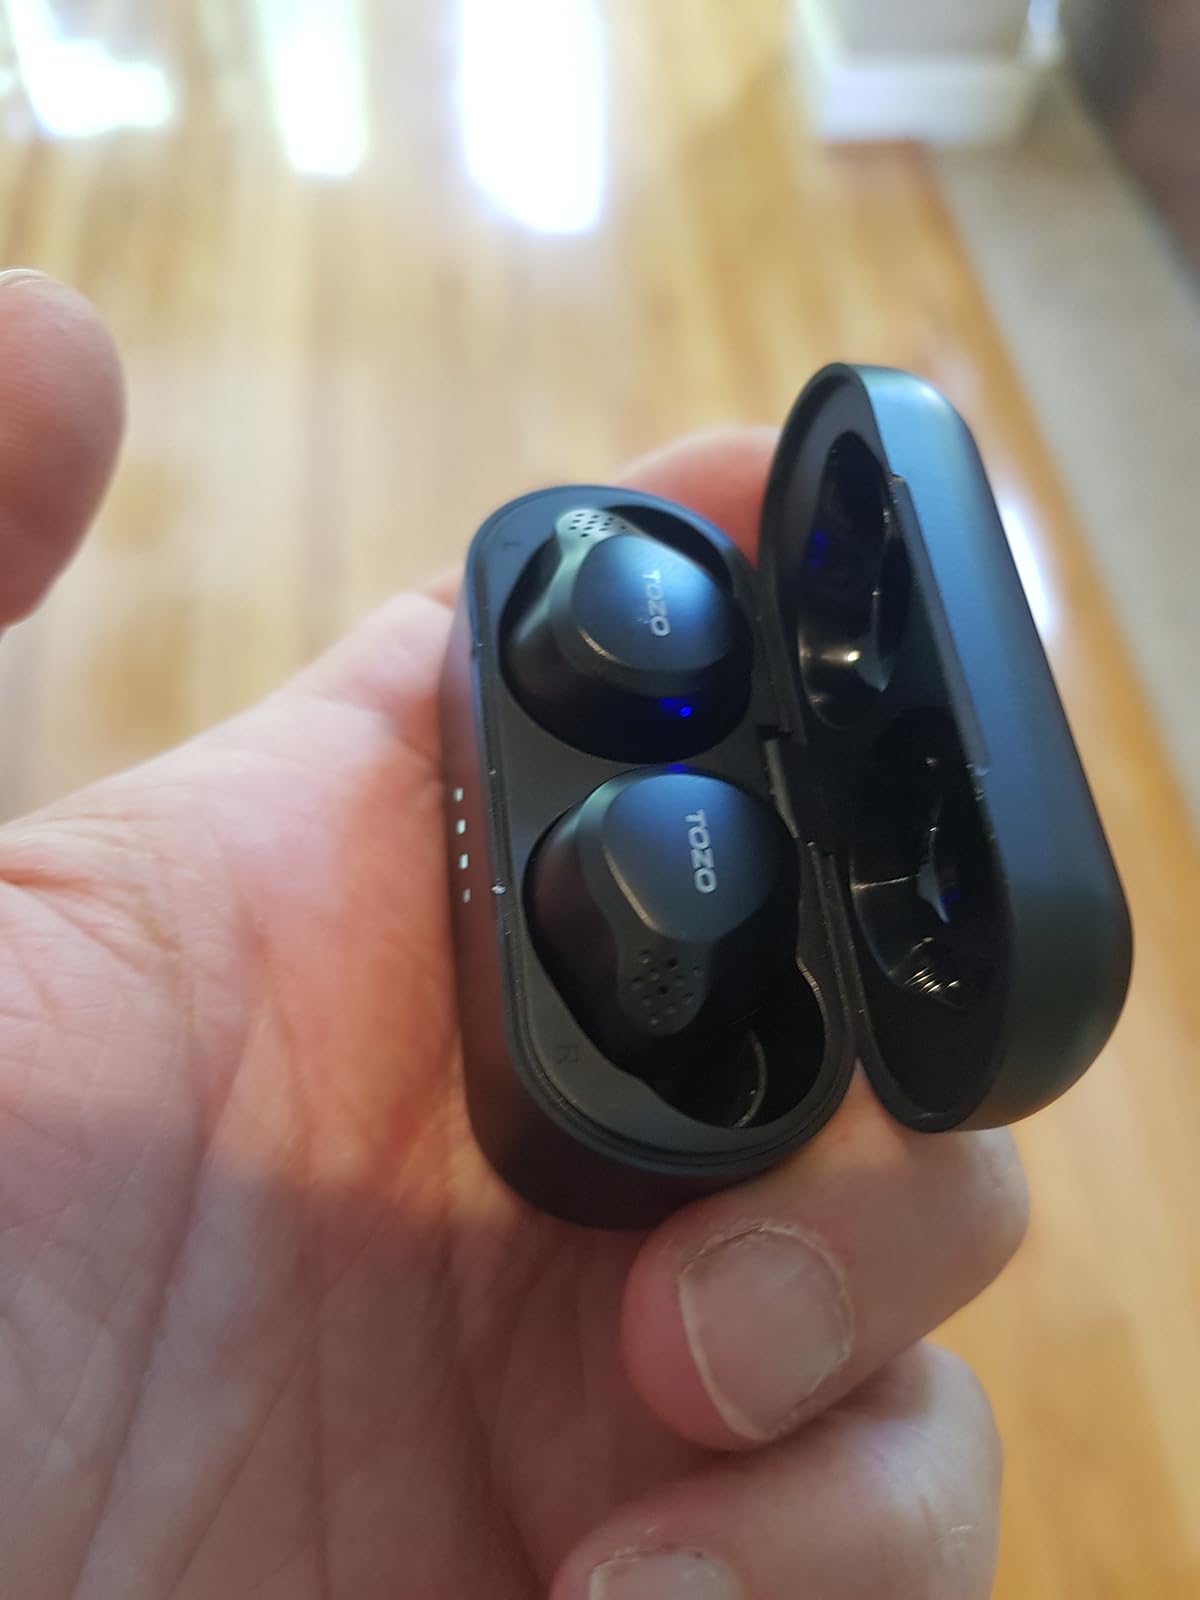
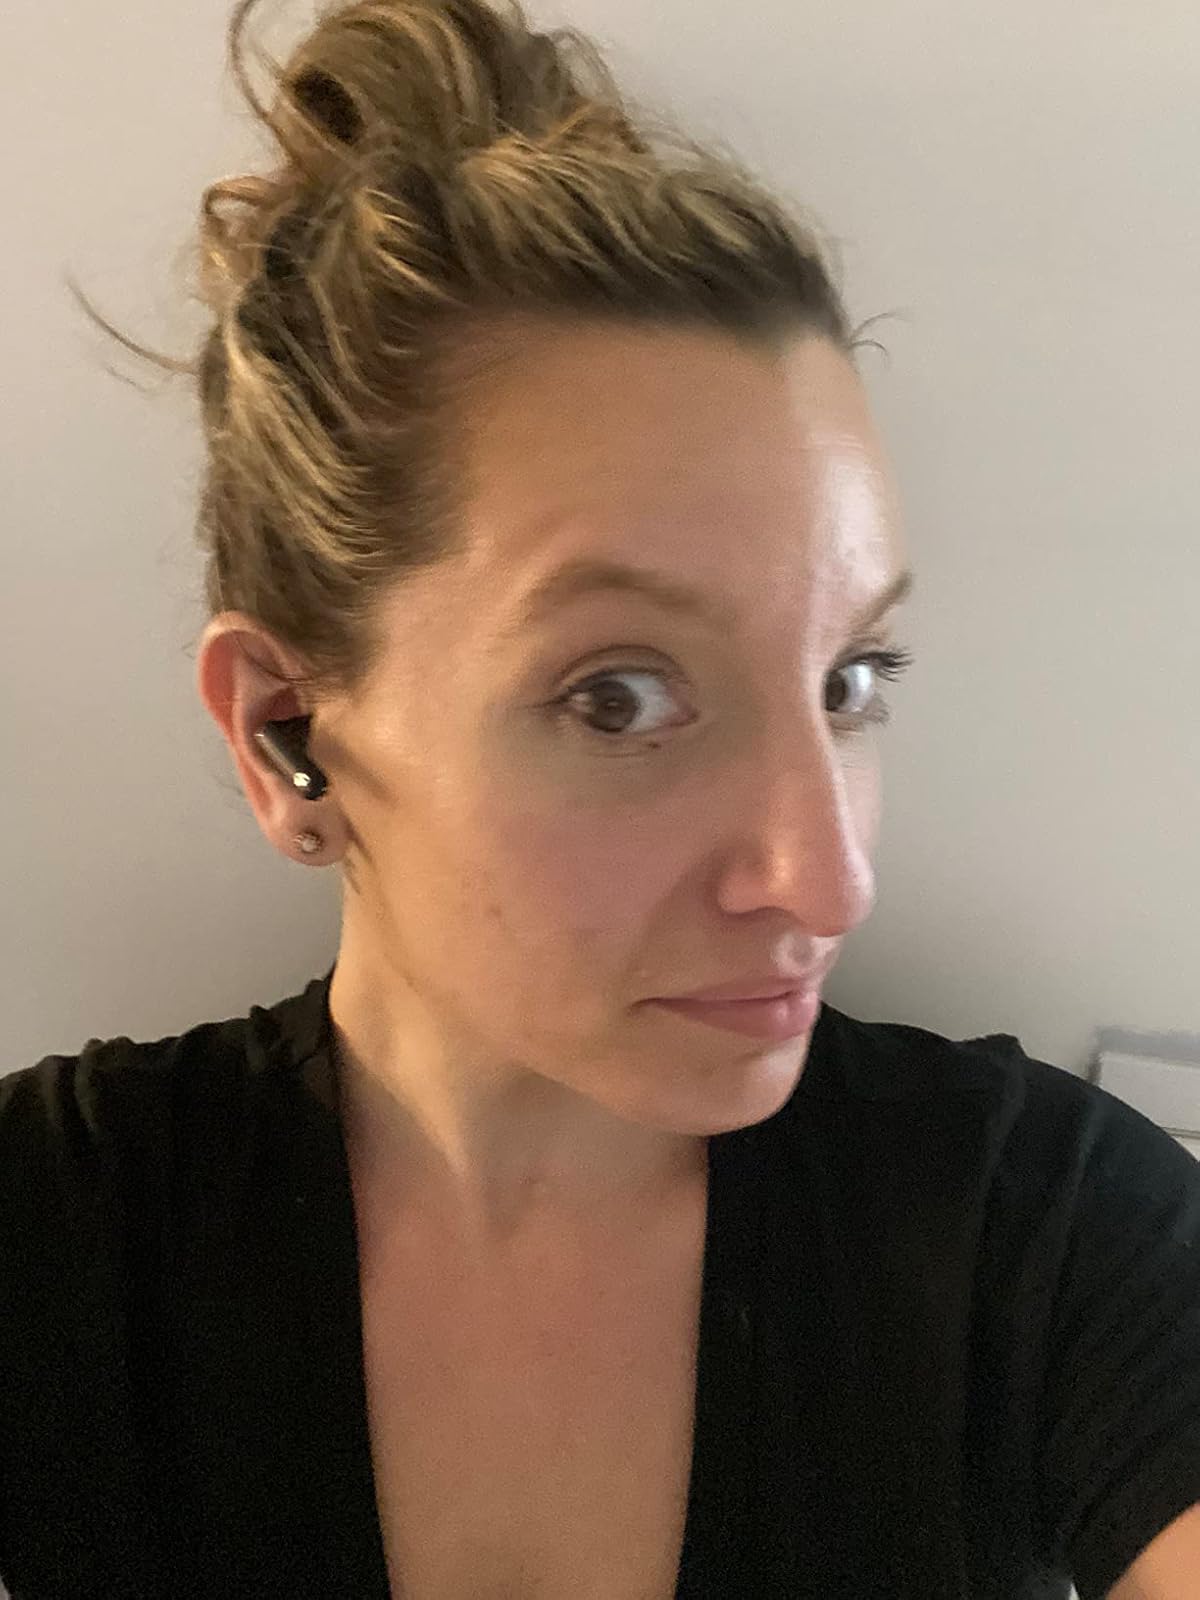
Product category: earbuds
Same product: no